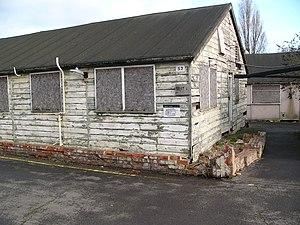
Bletchley Park est un domaine situé dans la ville de Bletchley, dans le Buckinghamshire, dans le centre de l'Angleterre, et géré par le Bletchley Park Trust, en tant que site historique. Ce site abrite actuellement le musée de Bletchley Park : « The National Museum of Computing », des bureaux d'entreprises et plusieurs attractions.